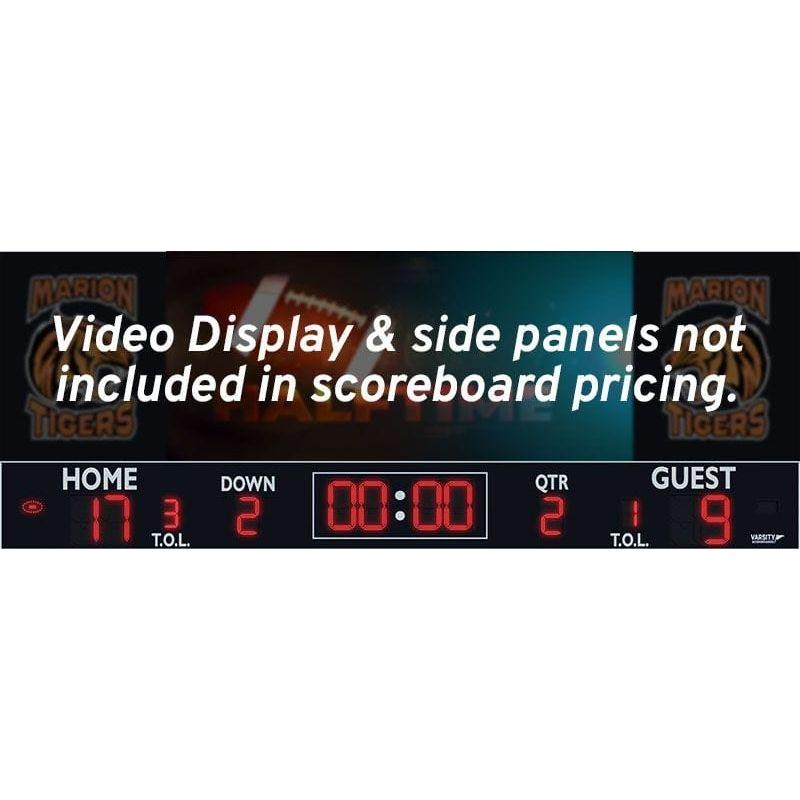
Varsity Scoreboards 7468 Football Scoreboard
Brand: Varsity Scoreboards
Varsity Scoreboards 7468 Football Scoreboard The 7468 features 26”, 20” and 15” LED digits and shows all the basic game information. 26”, 20” and 15” LED digits with protective shields Home/Guest Score up to 99 Clock counts down from 99:59 Galvanized steel cabinet with powder coat finish Outdoor Horn Wireless remote control with internal rechargeable battery and high gain antenna 5- Year Limited Warranty Pairs with Varsity video display SPECIFICATIONS Dimensions: 36 ' x 4' x 8" Weight: 950 lbs. Digit Sizes: 26 ", 20" & 15" digits Electrical: 20-amp, 120-volt, 60-hertz, grounded AC circuit
Category: Sporting Goods > Athletics > Coaching & Officiating > Scoreboards